English billiards

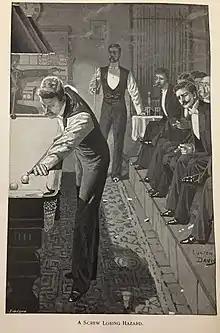
Playing for a losing hazard

Combinations of the above may all be scored on the same shot. The most that can be scored in a single shot is therefore 10 – the red and the other cue ball are both potted via a cannon (the red must be struck first), and the cue ball is also potted, making a losing hazard off the red.